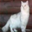
Label: cat